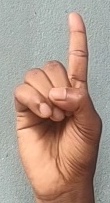
ASL sign: D